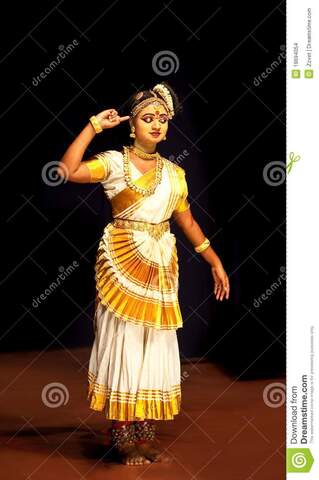
Dance form: mohiniyattam